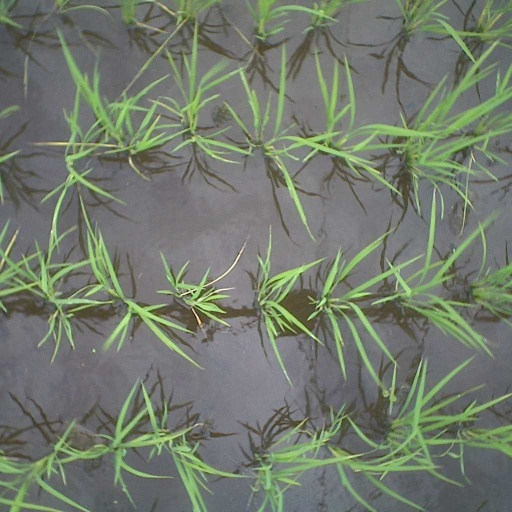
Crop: rice